Lady Molly of Scotland Yard

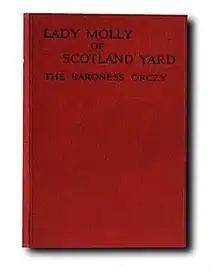
Cover of the 1910 1st edition

Lady Molly of Scotland Yard is a collection of short stories about Molly Robertson-Kirk, an early fictional female detective. It was written by Baroness Orczy, who is best known as the creator of The Scarlet Pimpernel, but who also invented several turn-of-the-century detectives including The Old Man in the Corner.